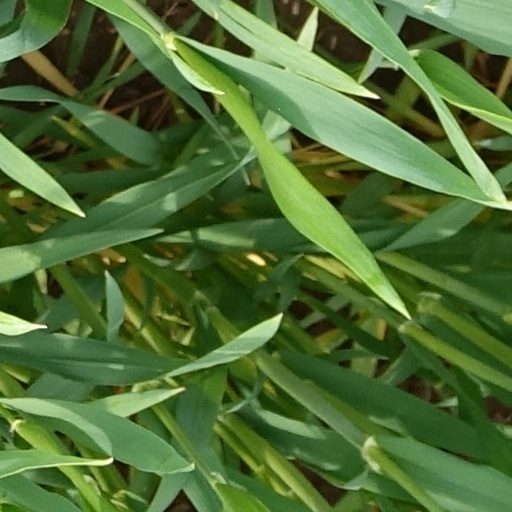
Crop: wheat